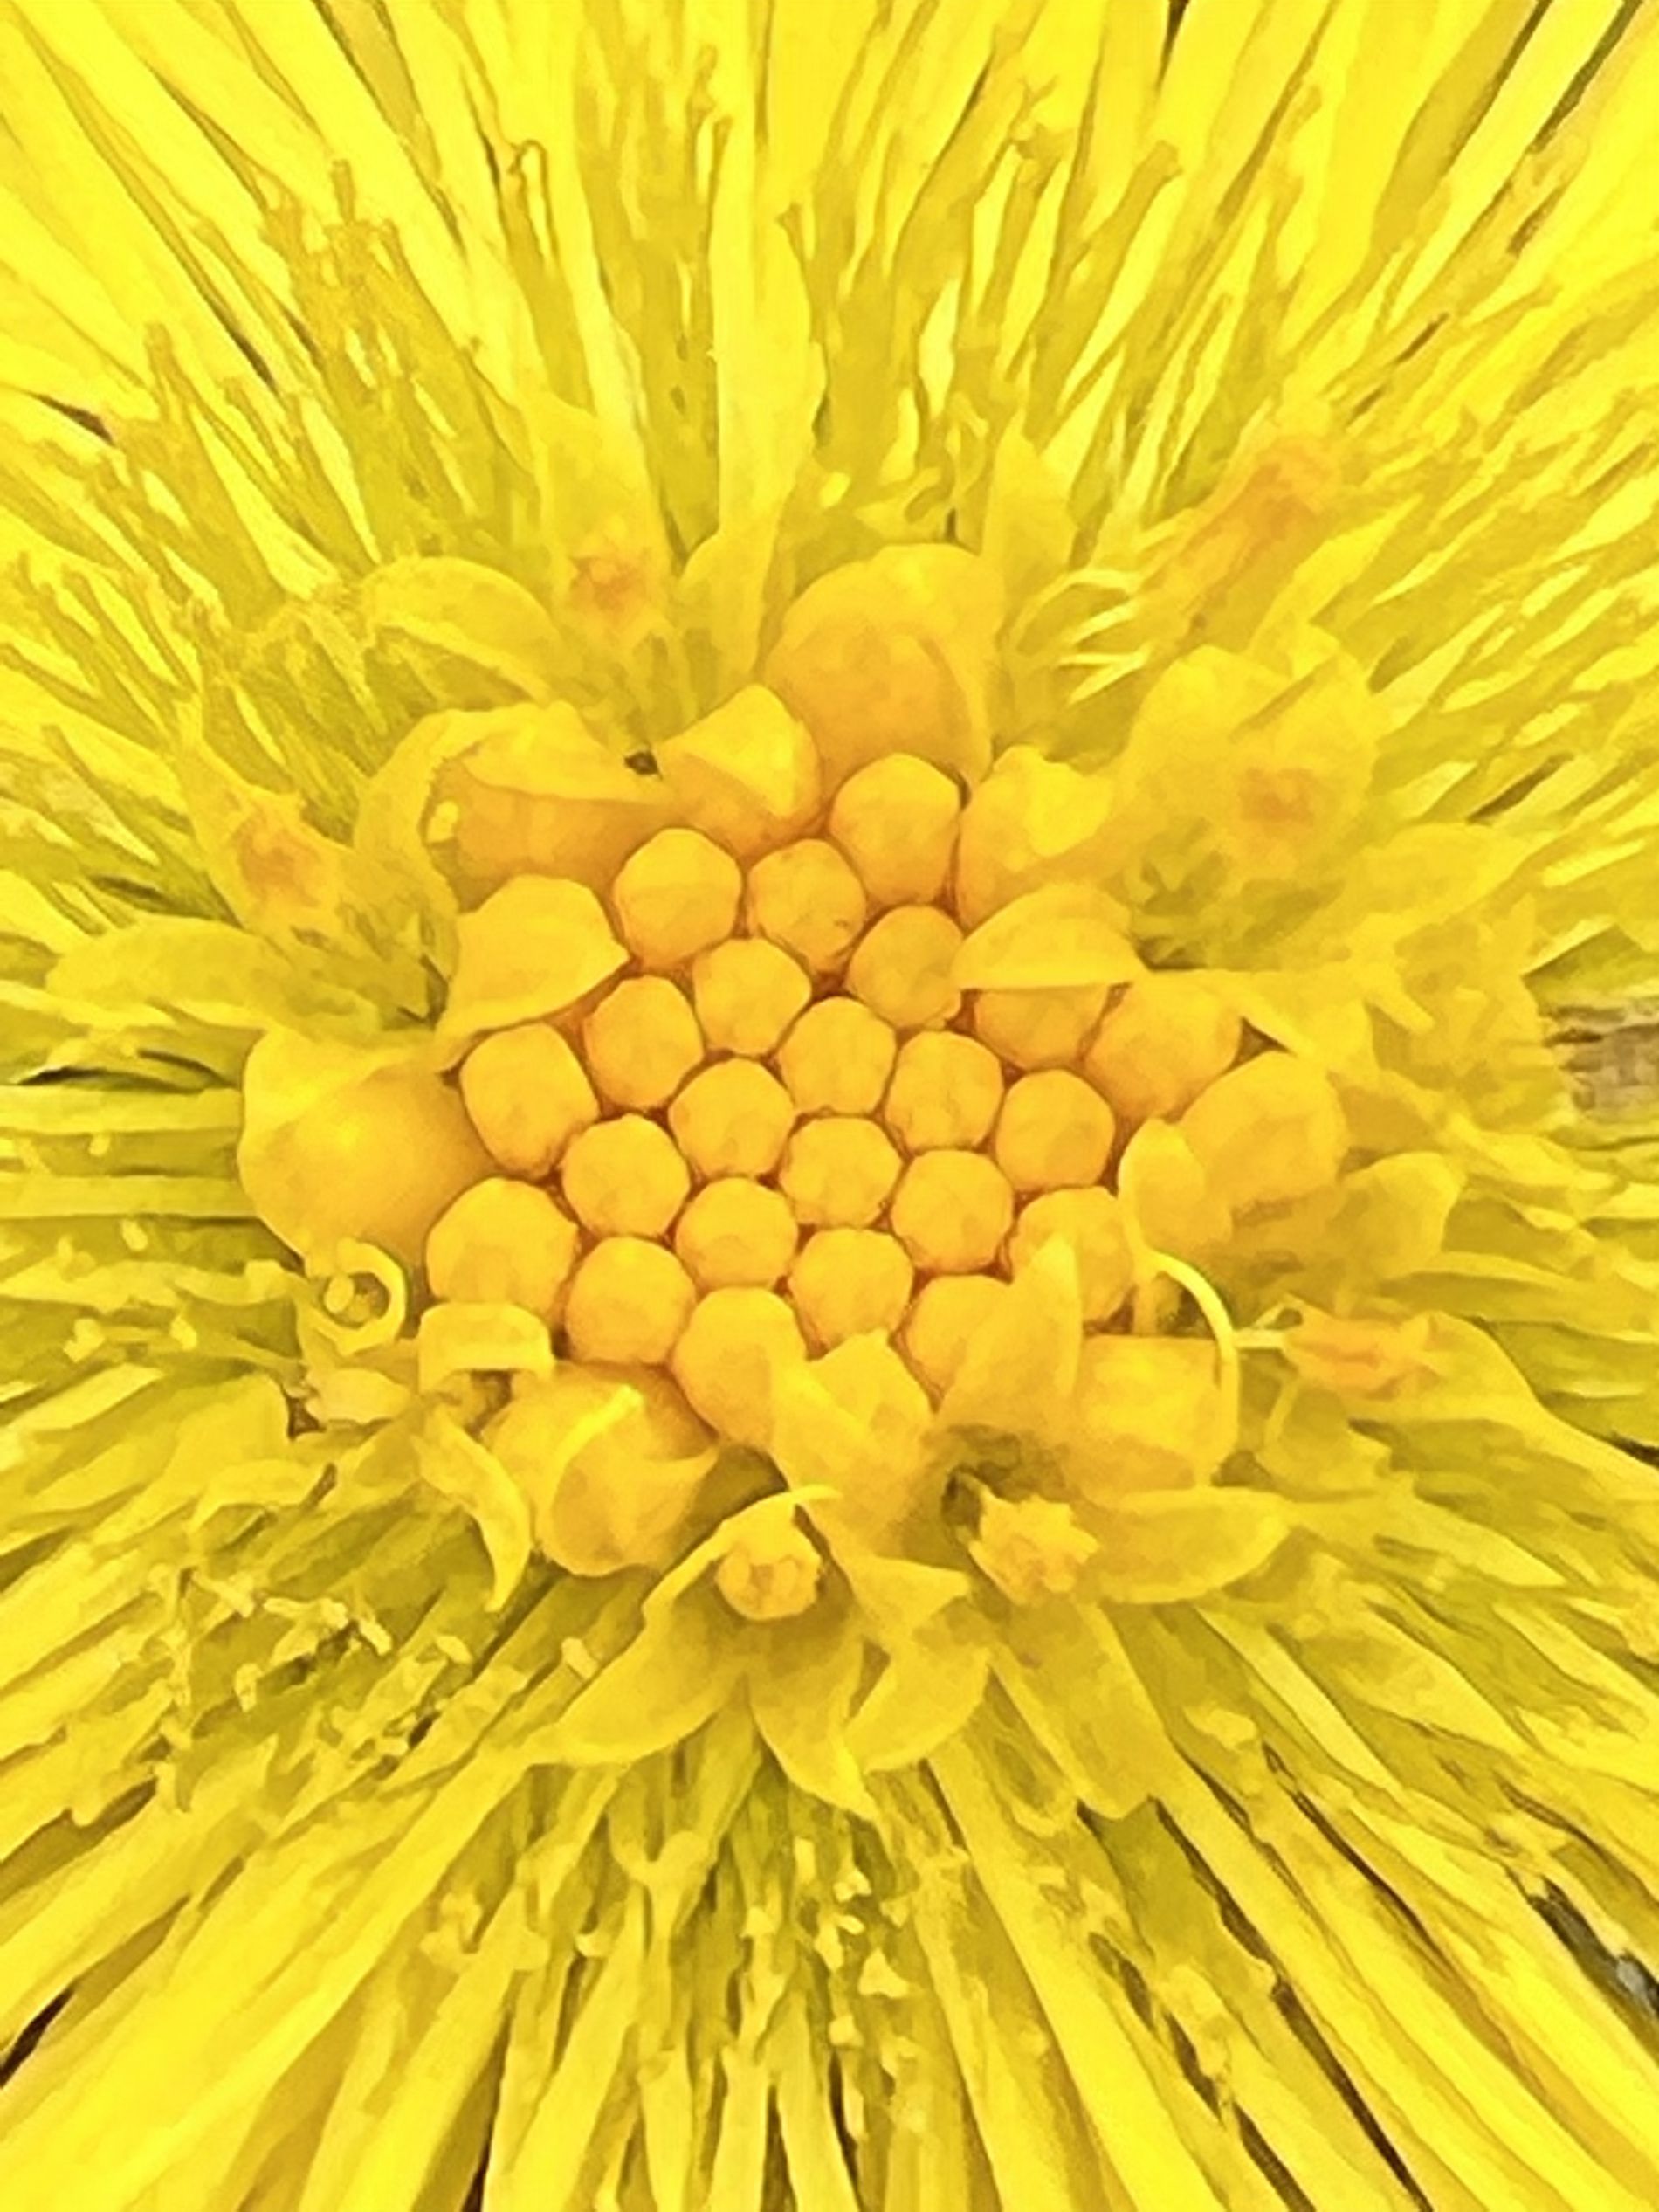
Bright Yellow Flower
The image shows a bright yellow flower with a detailed center. The petals are smooth and spread out evenly.
The image features a bright yellow flower in full bloom, captured up close. The soft lighting highlights the smooth petals and textured center. creating a warm and natural atmosphere.
Labels: Plant, Flower, Petal, Pollen, Daisy, Disk florets
Camera: Apple iPhone 13 Pro
Lens: iPhone 13 Pro back triple camera 1.57mm f/1.8
Aperture: F1.8
Exposure: 1/306 sec
ISO: 32
Focal length: 1.57